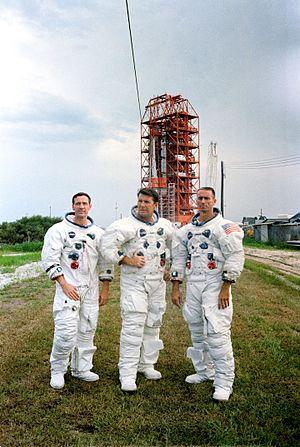
Apollo 7 est une mission spatiale habitée réalisée par la National Aeronautics and Space Administration en octobre 1968. C'est la première mission du programme américain Apollo à transporter un équipage dans l'espace. C'est également le premier vol spatial américain avec des astronautes à bord depuis Gemini 12 en novembre 1966. La mission AS-204, également appelée Apollo 1, était destinée à être le premier vol avec équipage du programme Apollo. Son lancement était prévu pour février 1967, mais un incendie dans la cabine lors d'un test en janvier 1967 provoque la mort de l'équipage. Les vols habités sont alors suspendus pendant 21 mois, le temps d'étudier les causes de l'accident et d'apporter des améliorations à l'engin spatial et aux procédures de sécurité, ainsi que pour réaliser des vols d'essai sans équipage de la fusée Saturn V et du module lunaire Apollo. Apollo 7 accomplit la mission d'Apollo 1 qui consistait à tester le module de commande et de service d'Apollo en orbite terrestre basse.